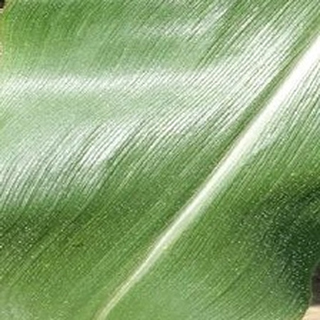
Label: healthy_corn